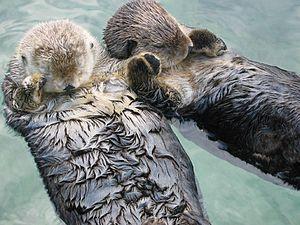
La biodiversité marine est l'ensemble de la diversité biologique propre aux océans ou en dépendant très directement.